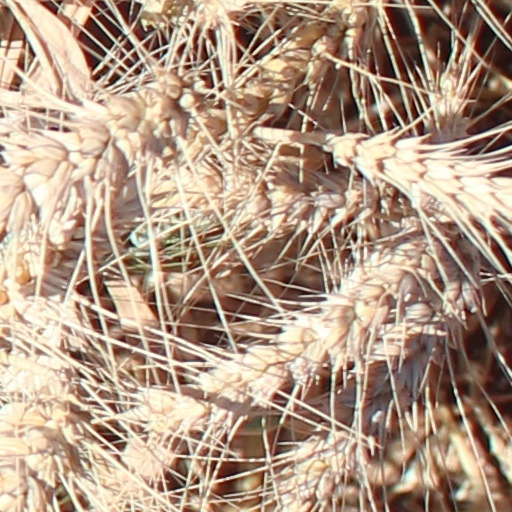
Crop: wheat